Minnesota State Capitol Mall

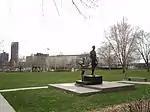
Charles Lindbergh Memorial

Floyd B. Olson was the Minnesota governor from 1931 to 1936. As a leader of the Farmer-Labor Party (later to merge with the Democratic Party and form the Minnesota Farmer-Labor Party) he was the first of its members to win the office of governor. As Minnesota's first Farmer-Labor Party governor, Olson pursued an activist agenda aimed at easing the impact of the Great Depression. Olson was elected to a 3rd term as governor in 1934. But his term was cut short when he of stomach cancer on August 22, 1936 at the age of 44.